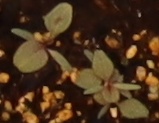
Label: Redroot Pigweed